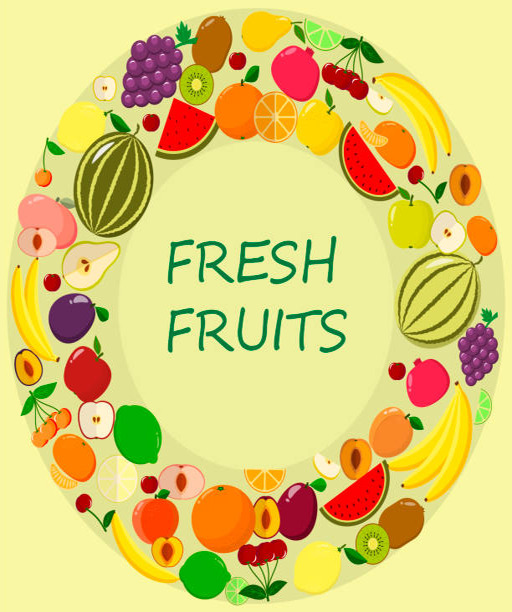
illustration of different kinds of fruits on a light background .